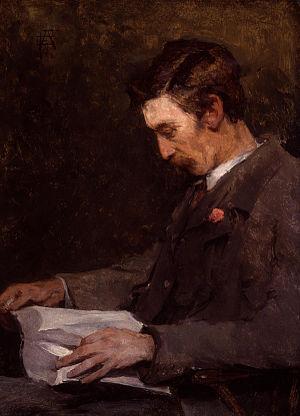
Elizabeth Adela Forbes est une peintre canadienne qui a d'abord pratiqué au Royaume-Uni.